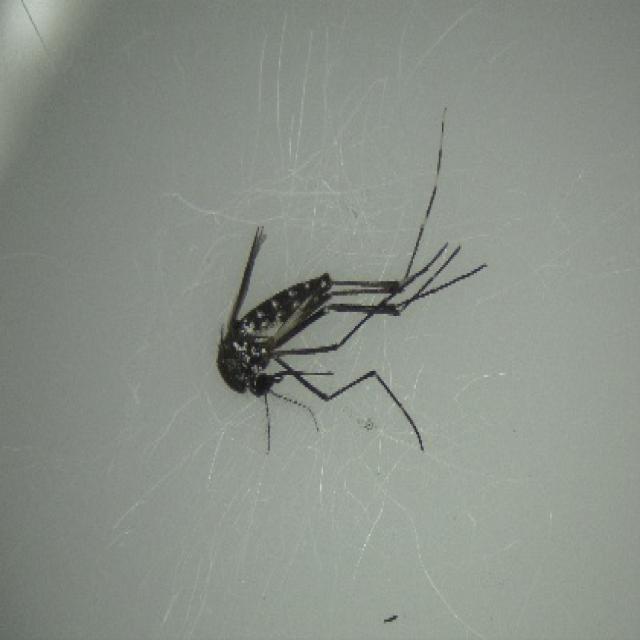
Species: aedes_albopictus